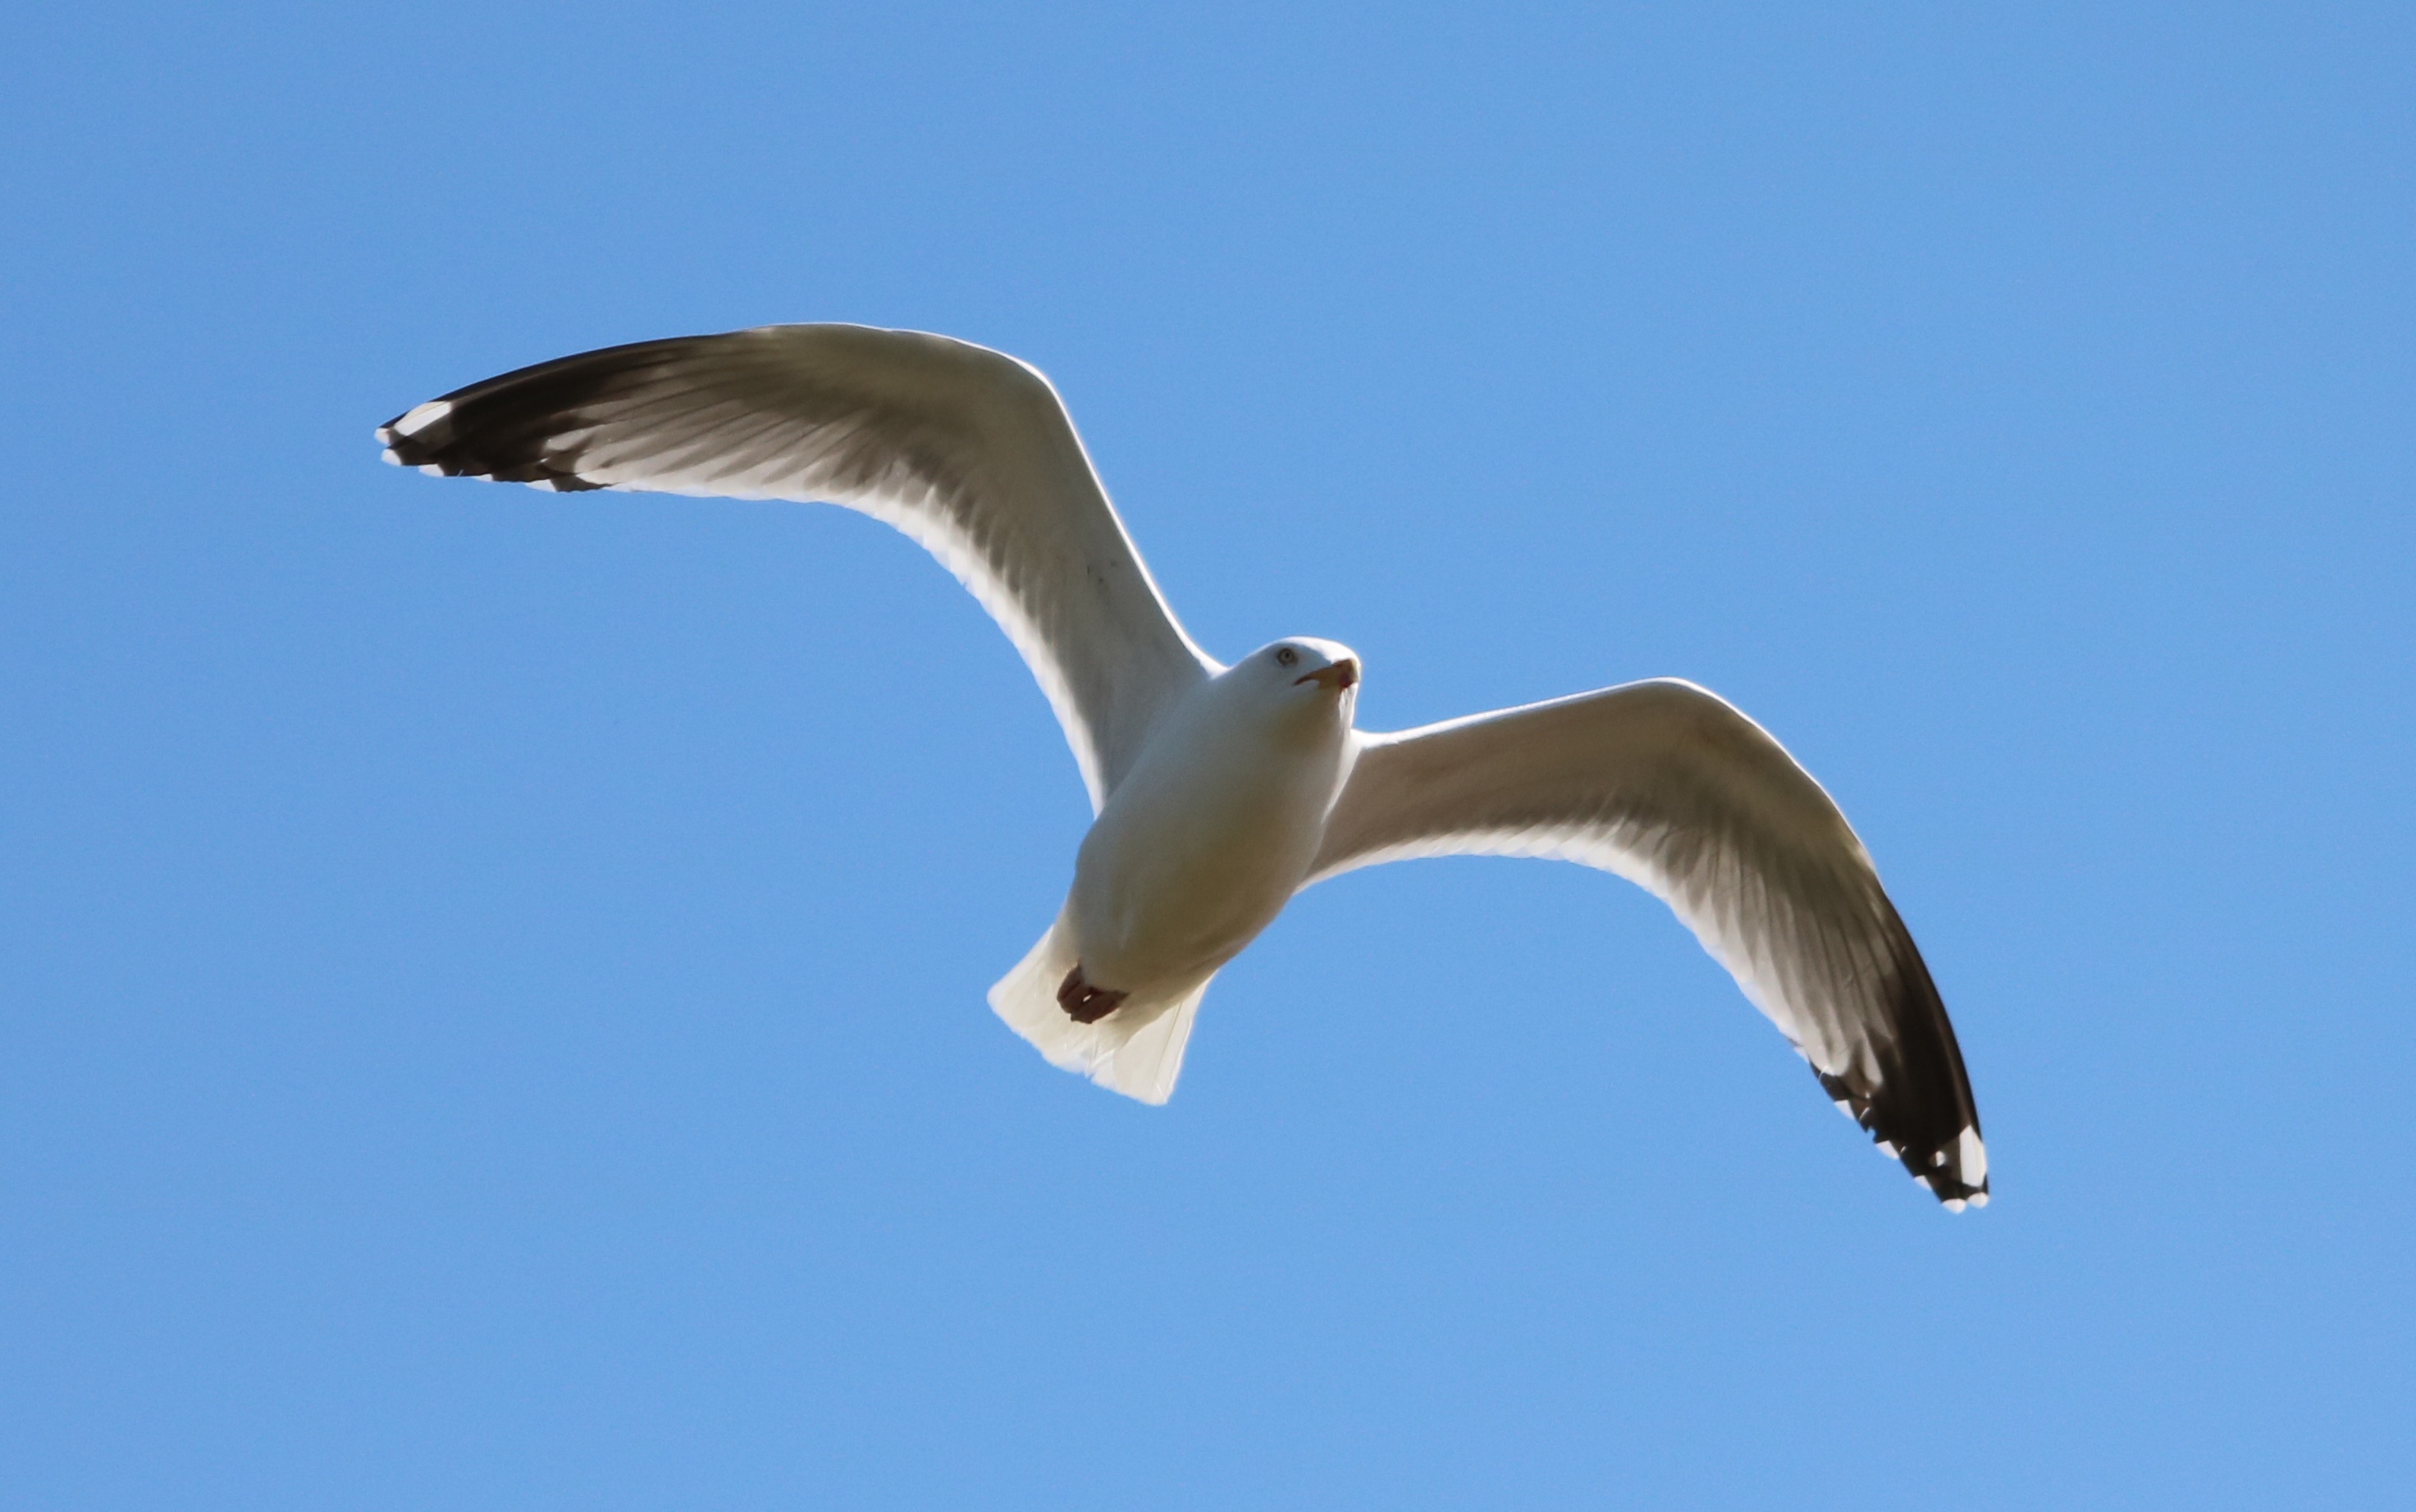
nature, bird, wing, sky, seabird, flying, fly, seagull, gull, beak, flight, outdoors, vertebrate, albatross, gannet, in flight, charadriiformes, european herring gull